Sybil Penn

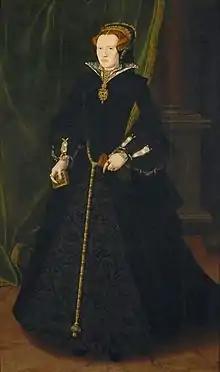
Mary Sidney, by Hans Eworth. Sidney attended the coronation of Mary I with Sybil Penn, and they both caught smallpox in October 1562.

Sybil Penn wrote a letter of recommendation to Thomas Cromwell for her brother-in-law Griffith Richards (husband of Audrey Hampden), in the hope that he would also be employed in the service of Prince Edward. She wrote to Cromwell again in 1539 or 1540, from Hunsdon House one of Edward's residences, asking for the lease of Missenden Abbey, in response to Cromwell's promise to do her "some good". In 1553, Edward VI rewarded "Sibella Penne" with two manors, Aufries (Affricks) and Beamond, and other property in Little Missenden, confirming a grant of 1541, for her work as a nurse and educator.